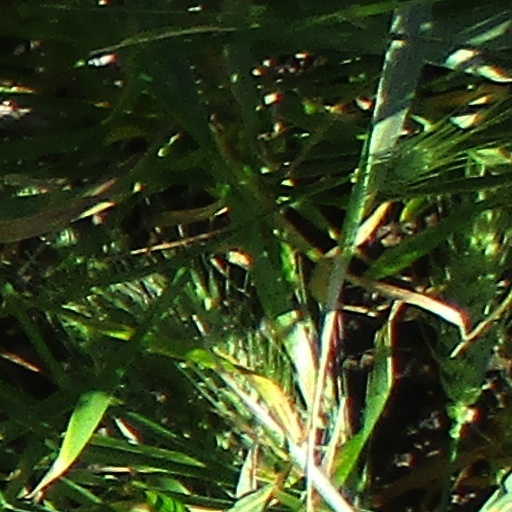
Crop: wheat